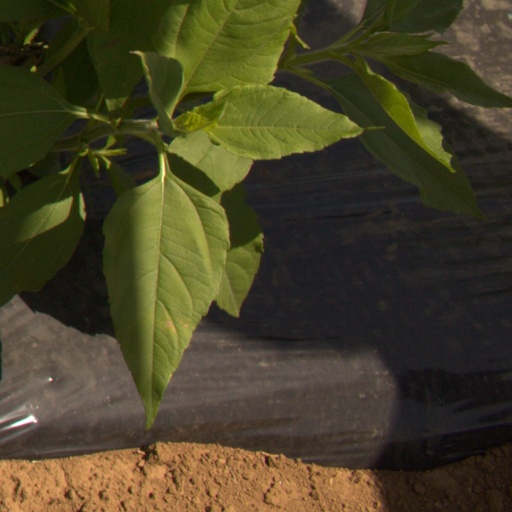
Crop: Jerusalem artichoke